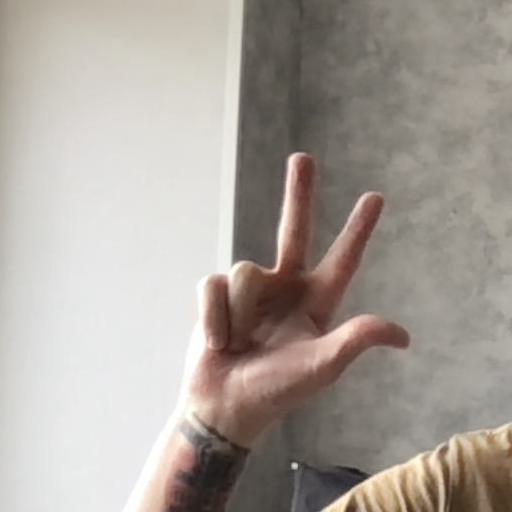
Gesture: three2